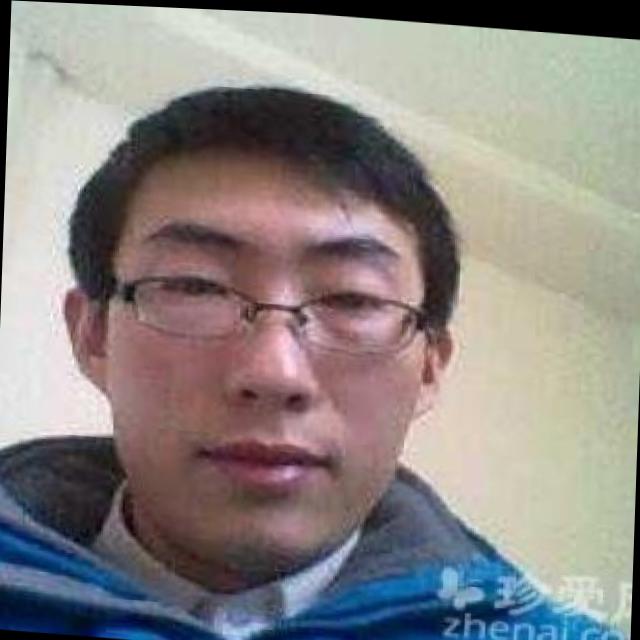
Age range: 21-44